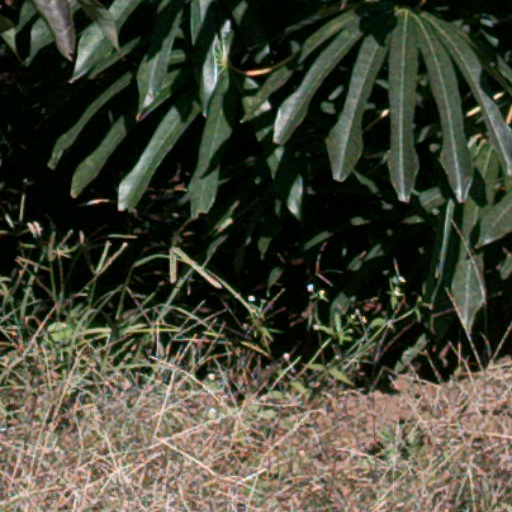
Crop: cassava